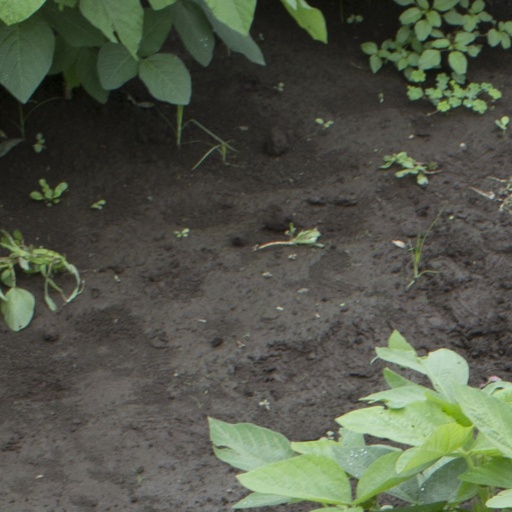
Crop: soybean